Chessman (wrestler)

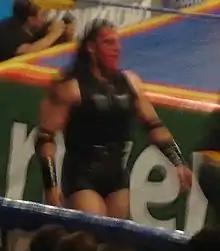
Chessman during the Guerra de Titanes (2009) event

When Cibernetico returned to the ring after a long absence due to injuries, he formed the stable Los Hell Brothers along with longtime friends Cibernético and Charly Manson. The group quickly became the top technicós group due to their battles with La Secta del Mesías and Konnan's La Legión Extranjera (Foreign Legion). At Rey de Reyes (2007), Los Hell Brothers defeated Muerta Cibernetica, Scott Steiner and Kenzo Suzuki. At the annual Triplemania, Triplemania XV, Los Hell Brothers were once again successful in their fight against La Legión Extranjera as they defeated El Mesias, Sean Waltman, and Kenzo Suzuki in a Domo De La Muerte cage match. Because of their victory, Los Hell Brothers forced Kenzo Susuki to have his head shaved due to his loss. In August 2007, Chessman defeated Los Hell Brothers ally El Zorro to win the UWA World Light Heavyweight Championship. The title win was a first round match of a tournament to crown the first ever AAA Mega Champion. In the second round, Chessman defeated his teammate Cibernético and earned a spot in the finals. At Verano de Escandalo (2007), Chessman faced El Mesias in the finals but lost the match due to disqualification and thus also lost his UWA title. On that same show, El Zorro turned on Los Hell Brothers and joined La Legión after the team won the main event.